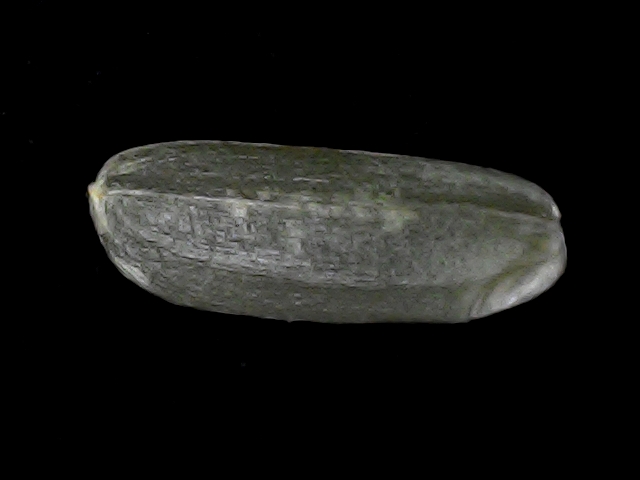
Rice variety: BD56